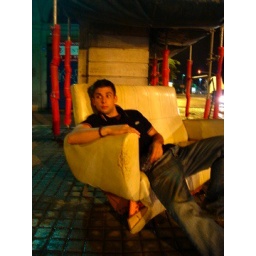
Some dude was standing there with a couch, he actually though he could ride it back home in a taxi.